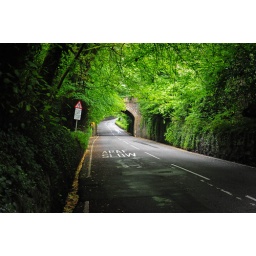
The road from Beaumaris to Llansadwrn. The Driveway to Baron Hill is carried over this road on the stone bridge.